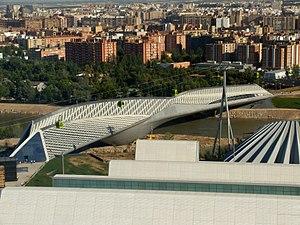
Expo Zaragoza 2008
L'Exposition Spécialisée Zaragoza 2008 était une Exposition Spécialisée tenue à Saragosse entre le 14 juin 2008 et le 14 septembre 2008. Cent six pays y étaient représentés, et 3 400 spectacles étaient prévus. La mascotte de l'expo est une goutte d'eau du nom de Fluvi.
Le Pavillon-Pont est un pont de Saragosse.